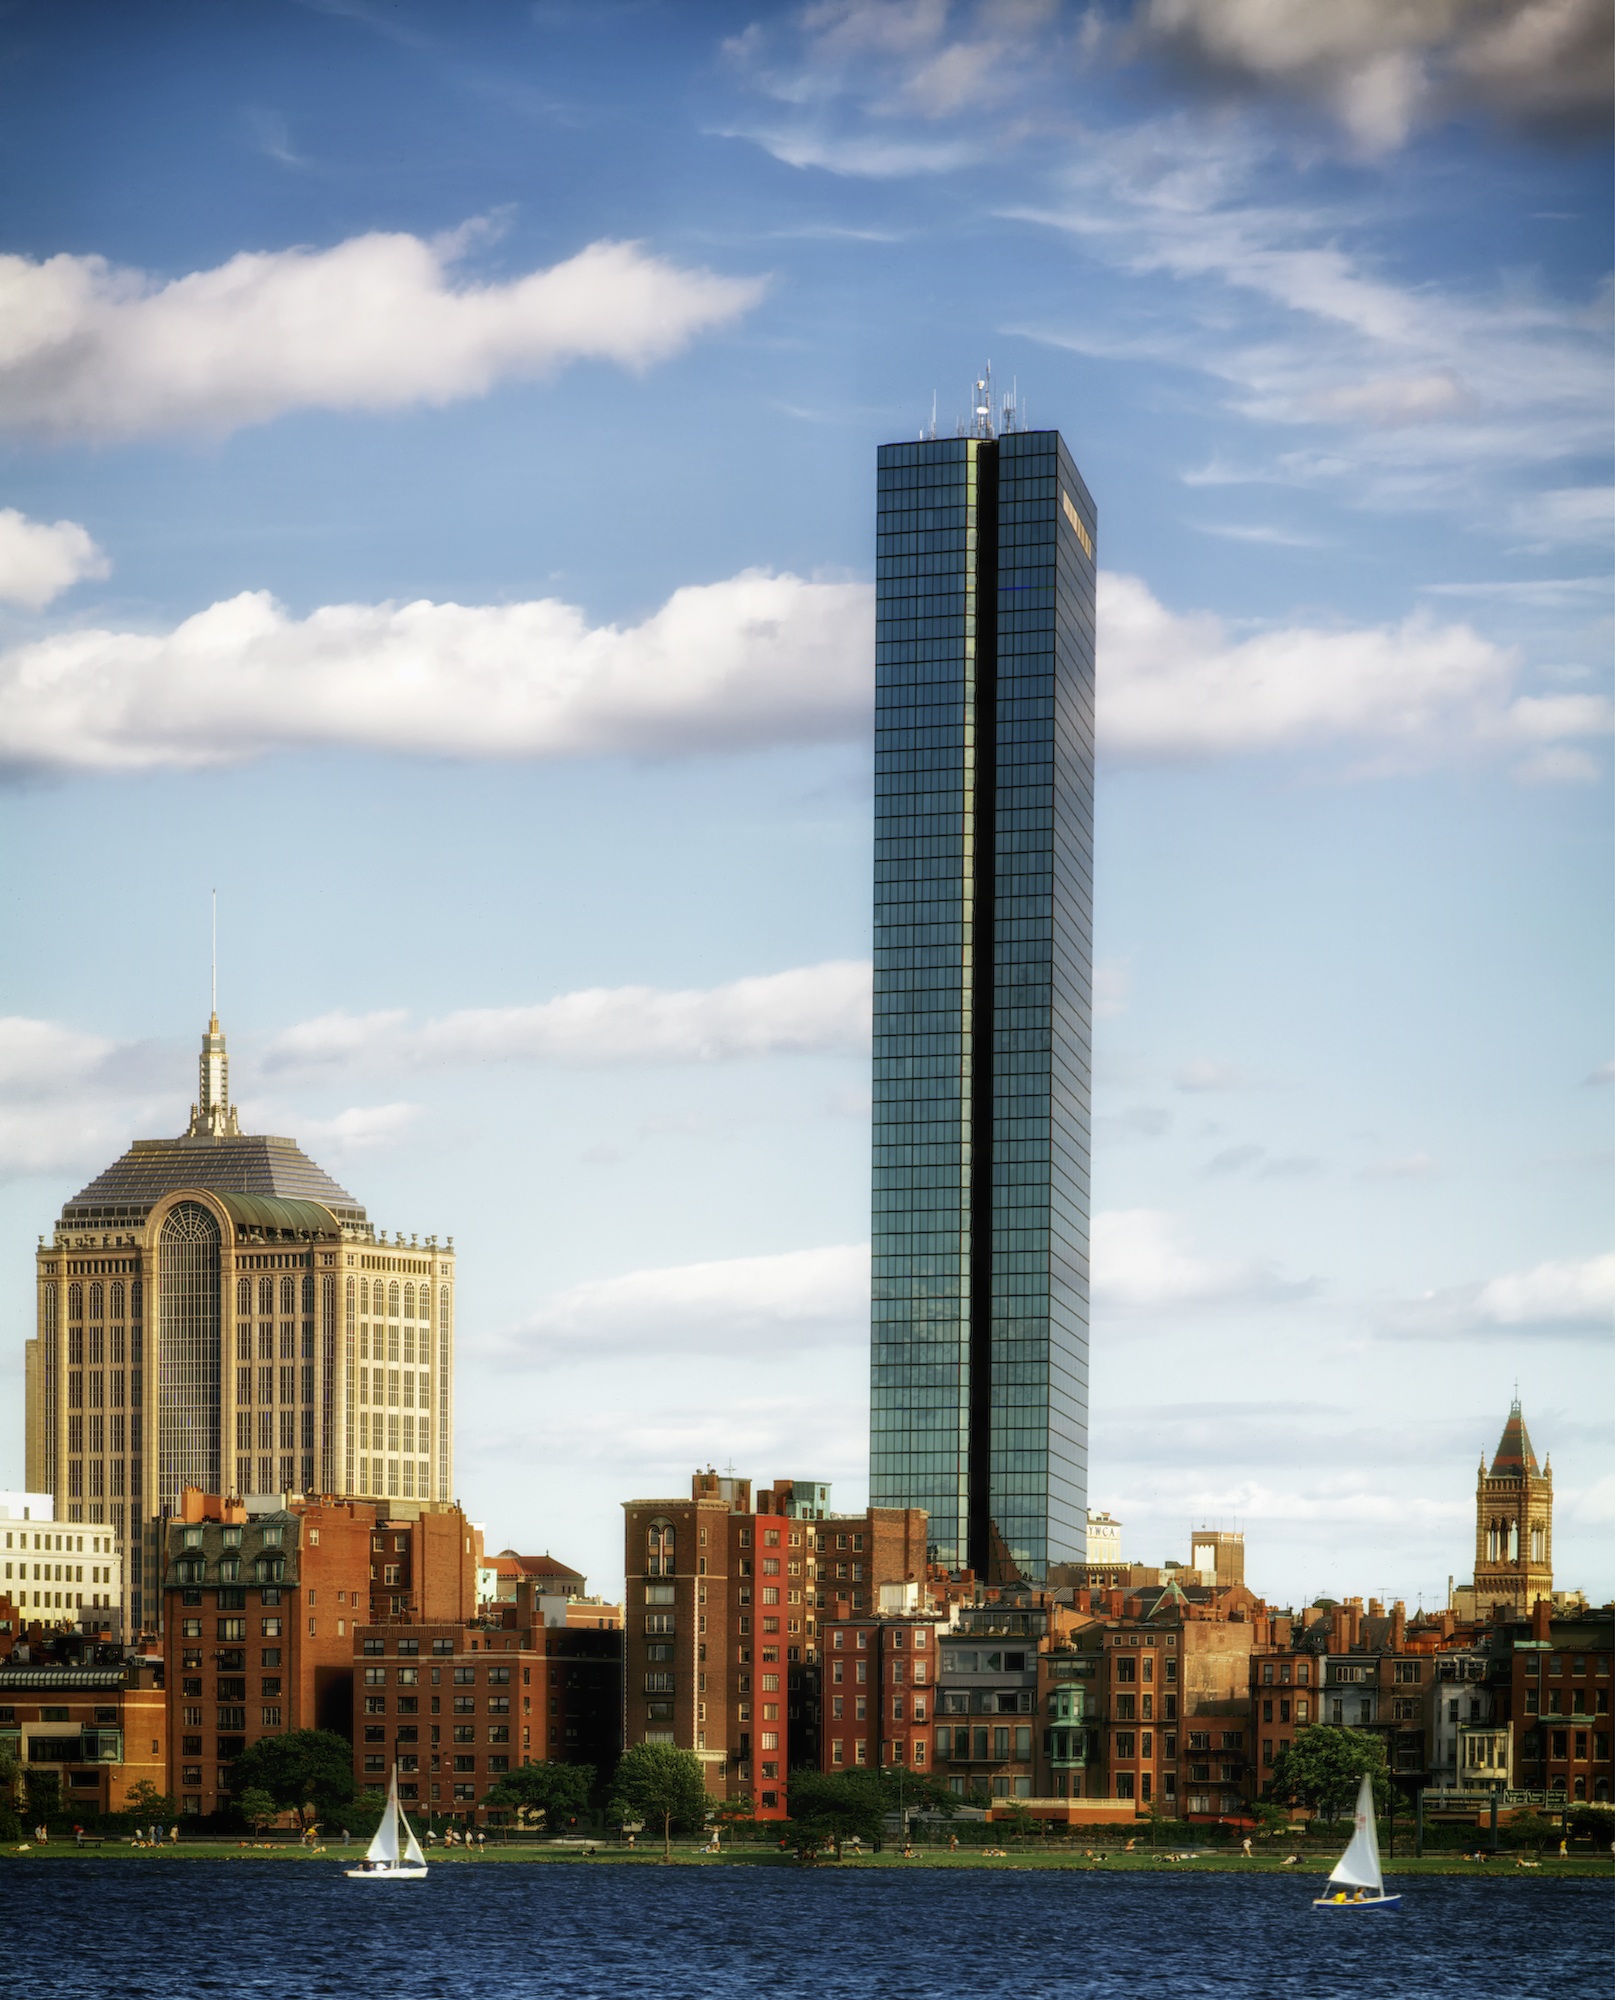
water, horizon, architecture, sky, skyline, city, skyscraper, urban, cityscape, downtown, shoreline, dusk, reflection, tower, scenic, landmark, tower block, boston, outdoors, outside, clouds, skyscrapers, buildings, sailboats, cities, massachusetts, charles river, urban area, human settlement